Hotan

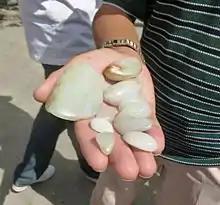
Light coloured or "Mutton fat" jade for sale at Hotan Jade Market

Hotan is served by China National Highway 315, which runs along the southern Tarim Basin from Ruoqiang to Kashgar, and the Trans-Taklamakan Desert Highway, which run north to Luntai. An expressway is being built between Hotan and Karakax County (Moyu) as of 2014.